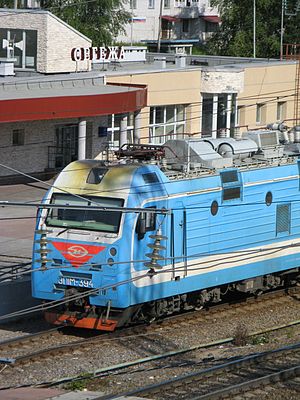
Republikken Karelija / Historie / 1945-1991
Segezja
Republikken Karelija er en af 21 autonome republikker i den russiske føderation og beliggende i føderationens nordvestre hjørne. Republikken Karelija udgør den østlige del af området Karelen, som er delt mellem Rusland og Finland. Området kaldtes tidligere Østkarelen. Republikken har 627.083 indbyggere og et areal på 180.520 km².